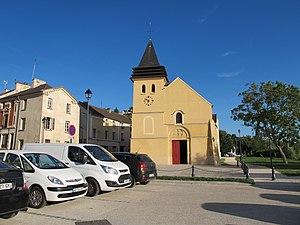
L'église Saint-Nicolas, à la Frette-sur-Seine
La Frette-sur-Seine est une commune française située dans le département du Val-d'Oise, en région Île-de-France.